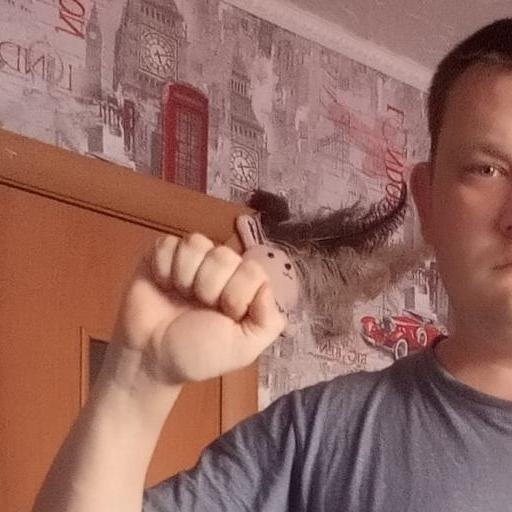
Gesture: fist